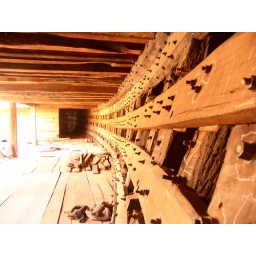
Inside a wooden ship under construction at Mandvi port